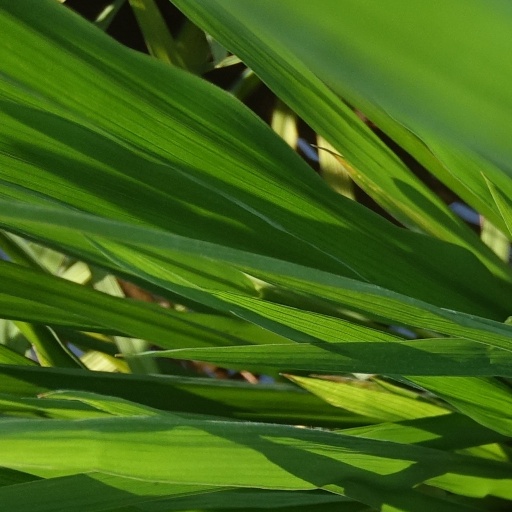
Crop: rice